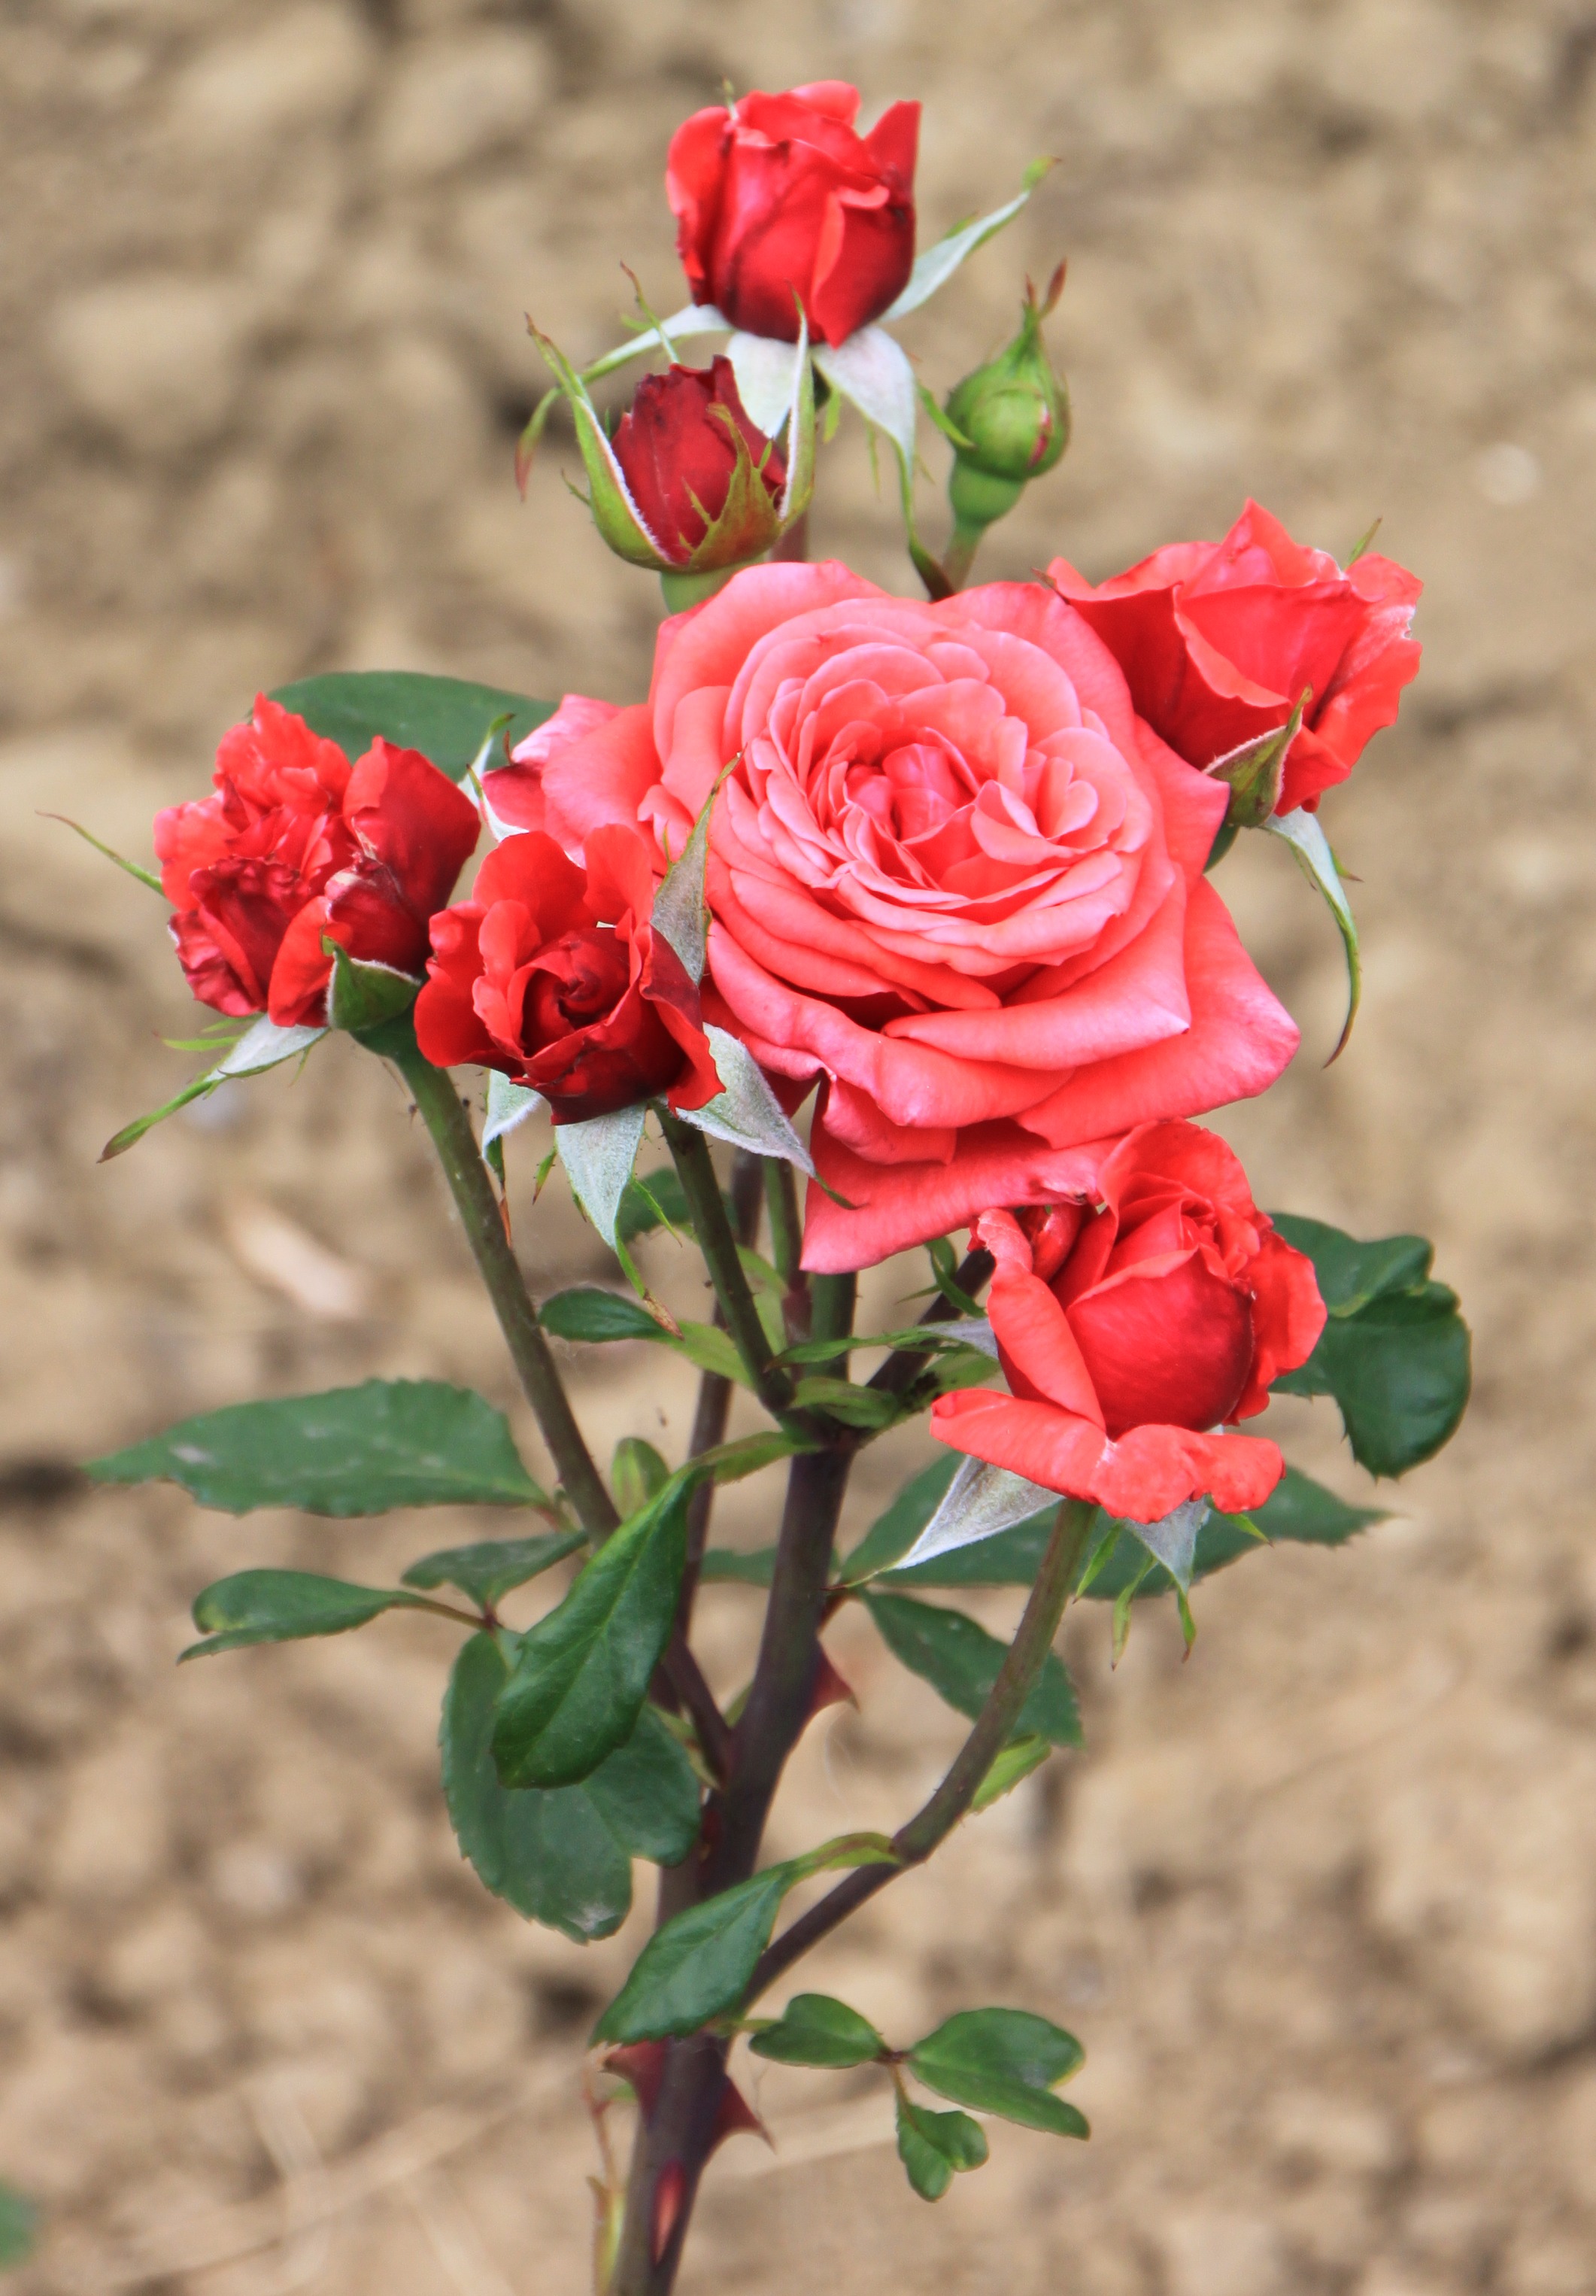
plant, white, flower, petal, rose, red, yellow, pink, flora, plants, flowers, roses, blooms, floristry, floribunda, flowering plant, garden roses, rose family, flower bouquet, land plant